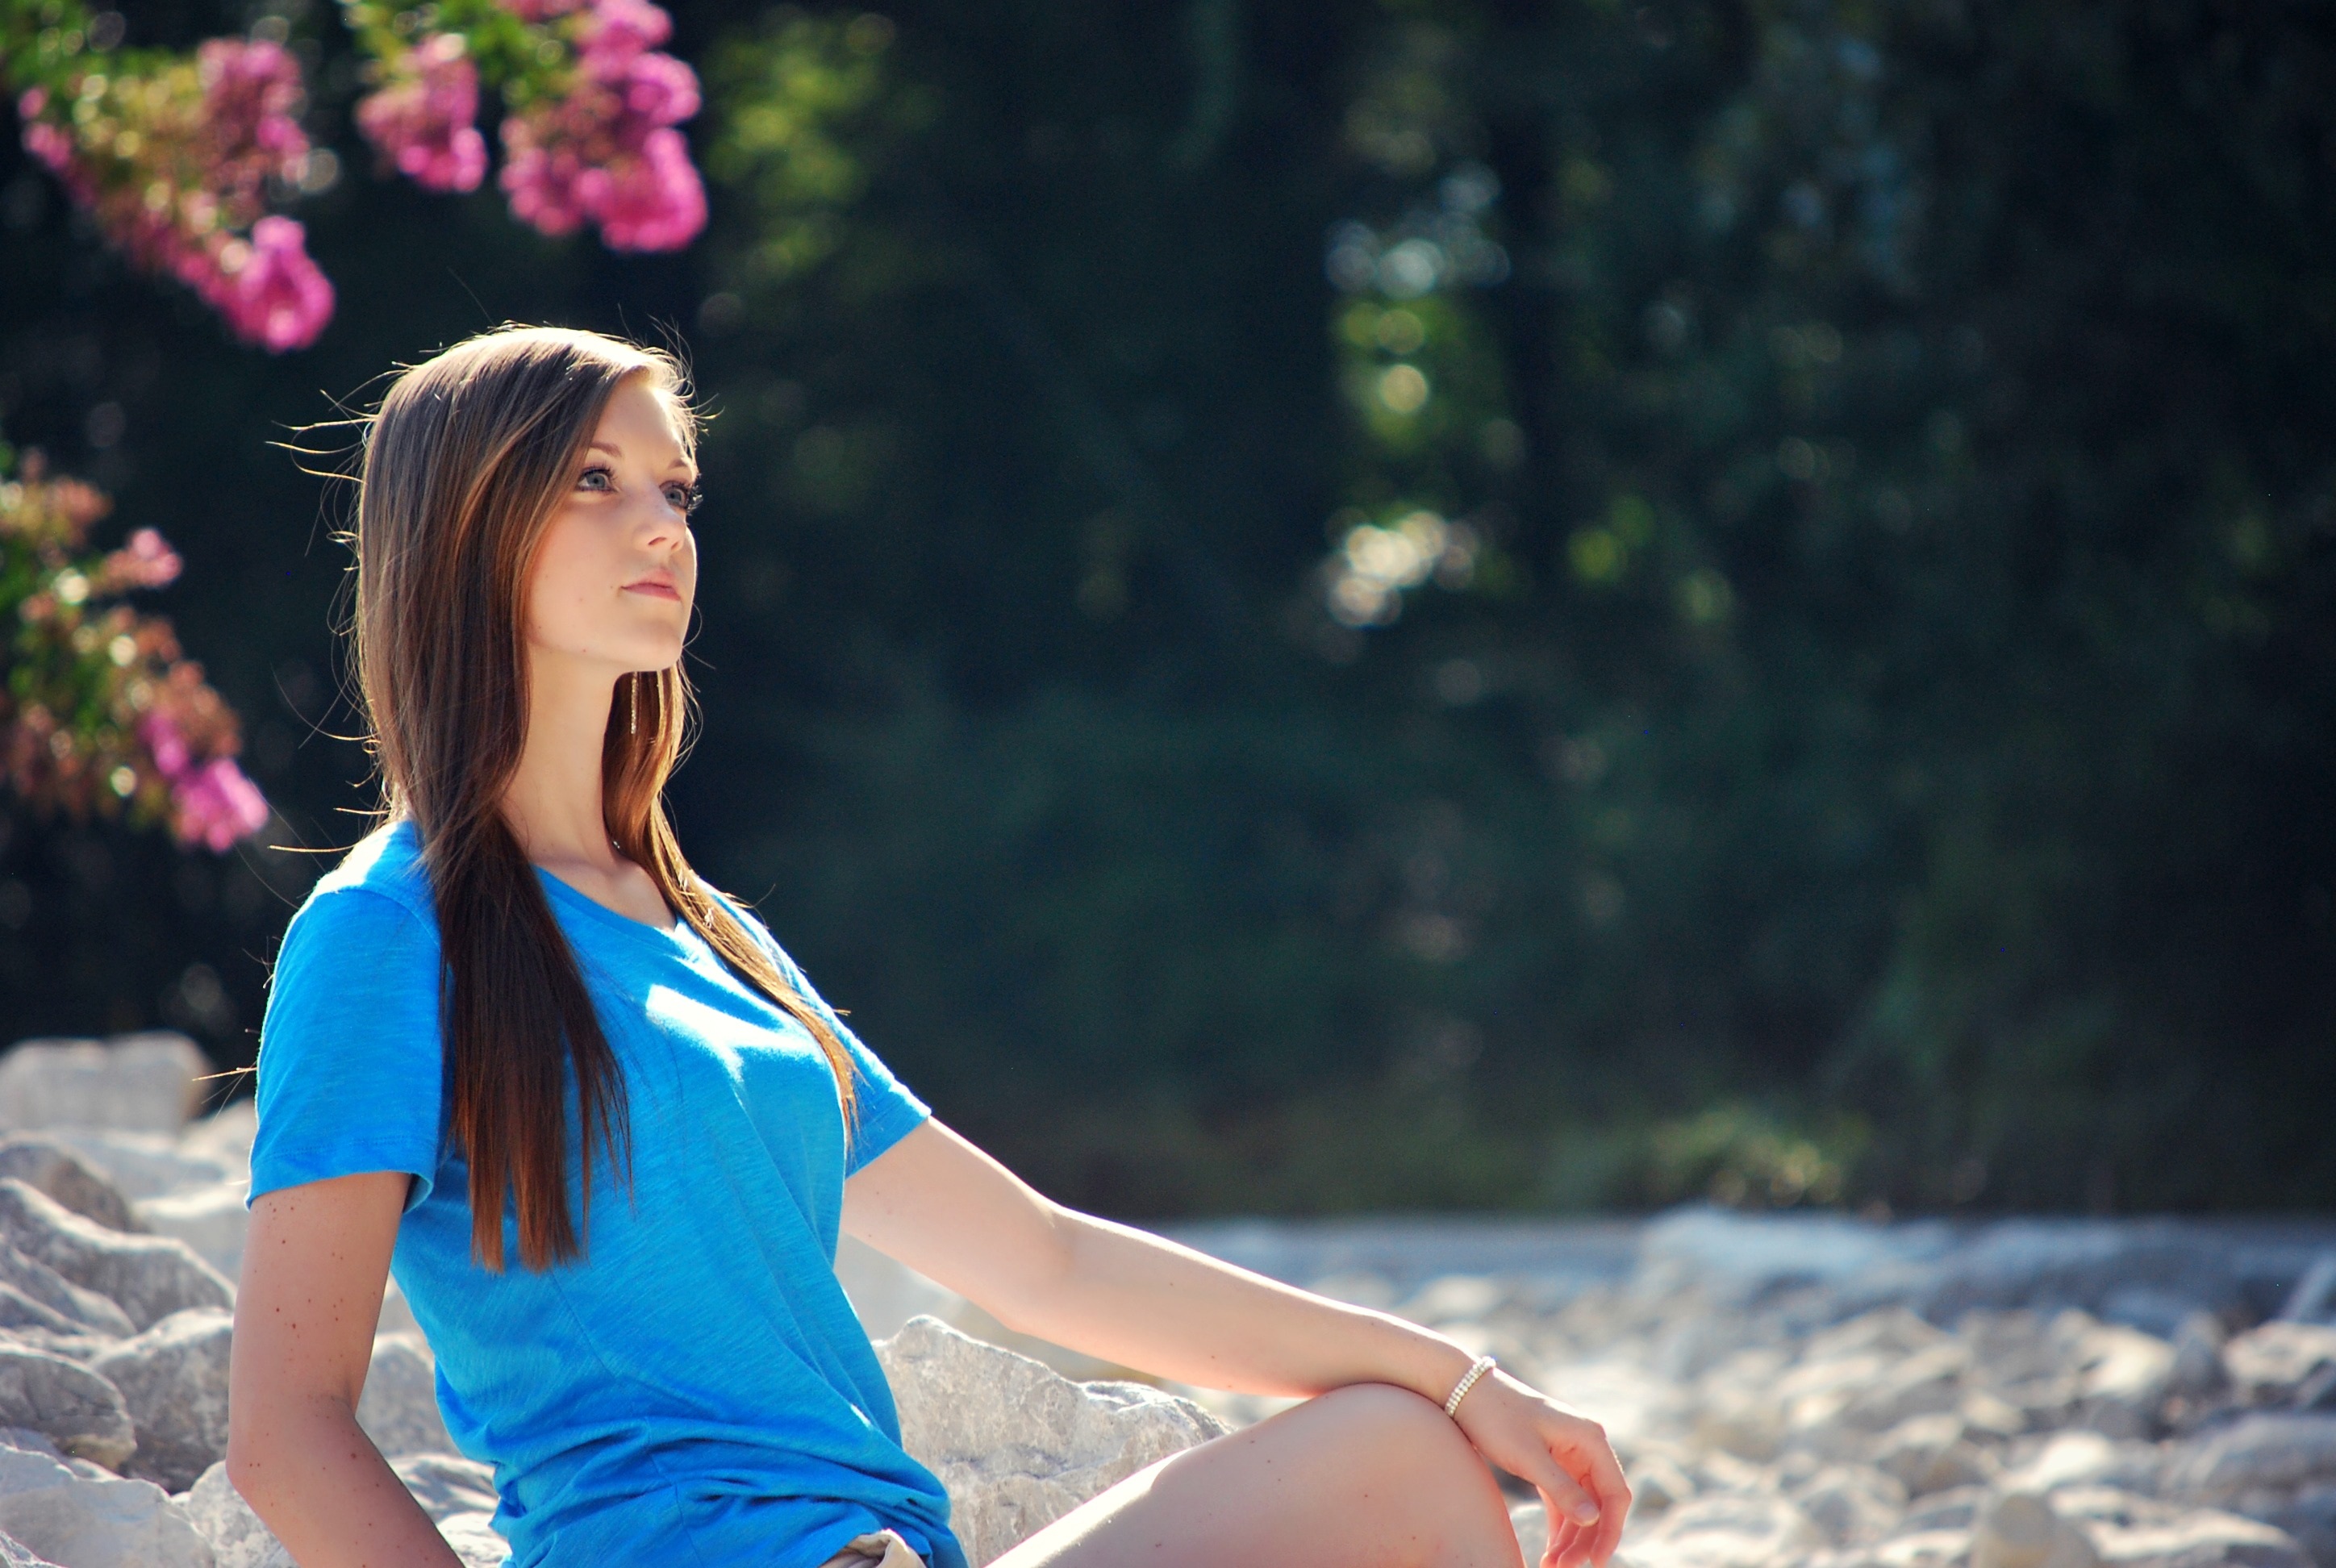
person, girl, sun, woman, photography, sunlight, summer, model, young, spring, romance, fashion, blue, lady, season, posing, outdoors, dress, happy, photograph, beauty, expression, beautiful, pretty, attractive, photo shoot, portrait photography